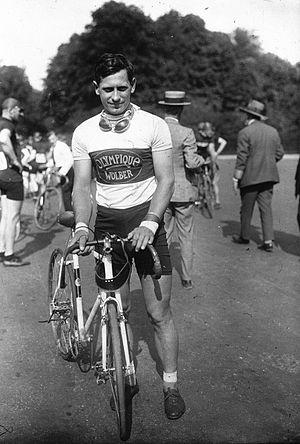
Heiri Suter lors du 7ème Critérium des As à Longchamp en 1926
Henri Suter, Heinrich Sutter ou Heiri Suter est un coureur cycliste suisse, né le 10 juillet 1899 à Gränichen, décédé le 6 novembre 1978, à Bülach.
Élie Eugène Christophe dit Eugène Christophe, né le 22 janvier 1885 à Paris et mort le 1ᵉʳ février 1970 dans la même ville à l'Hôpital Broussais, est un coureur cycliste français. Issu d'un milieu modeste, il exerce la profession de serrurier avant de se consacrer au cyclisme. Il compte à son palmarès un Milan-San Remo, un Paris-Tours, deux Bordeaux-Paris, trois victoires d'étape sur le Tour de France et six titres de champion de France de cyclo-cross. Sa carrière impressionne par sa longévité : il dispute sa première course professionnelle en 1903, à l'âge de 18 ans, et ne se retire définitivement des pelotons qu'en 1926, âgé de 41 ans. Durant ces années, il a porté les couleurs des plus grandes équipes de l'époque, avant de créer sa propre marque de cycles vers la fin de sa carrière.